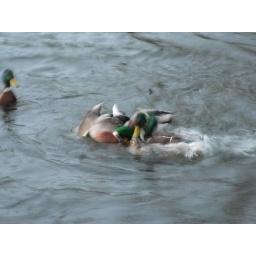
a poor female duck being gang-raped by a few male ducks. in true documentary fashion, i did not interfere...